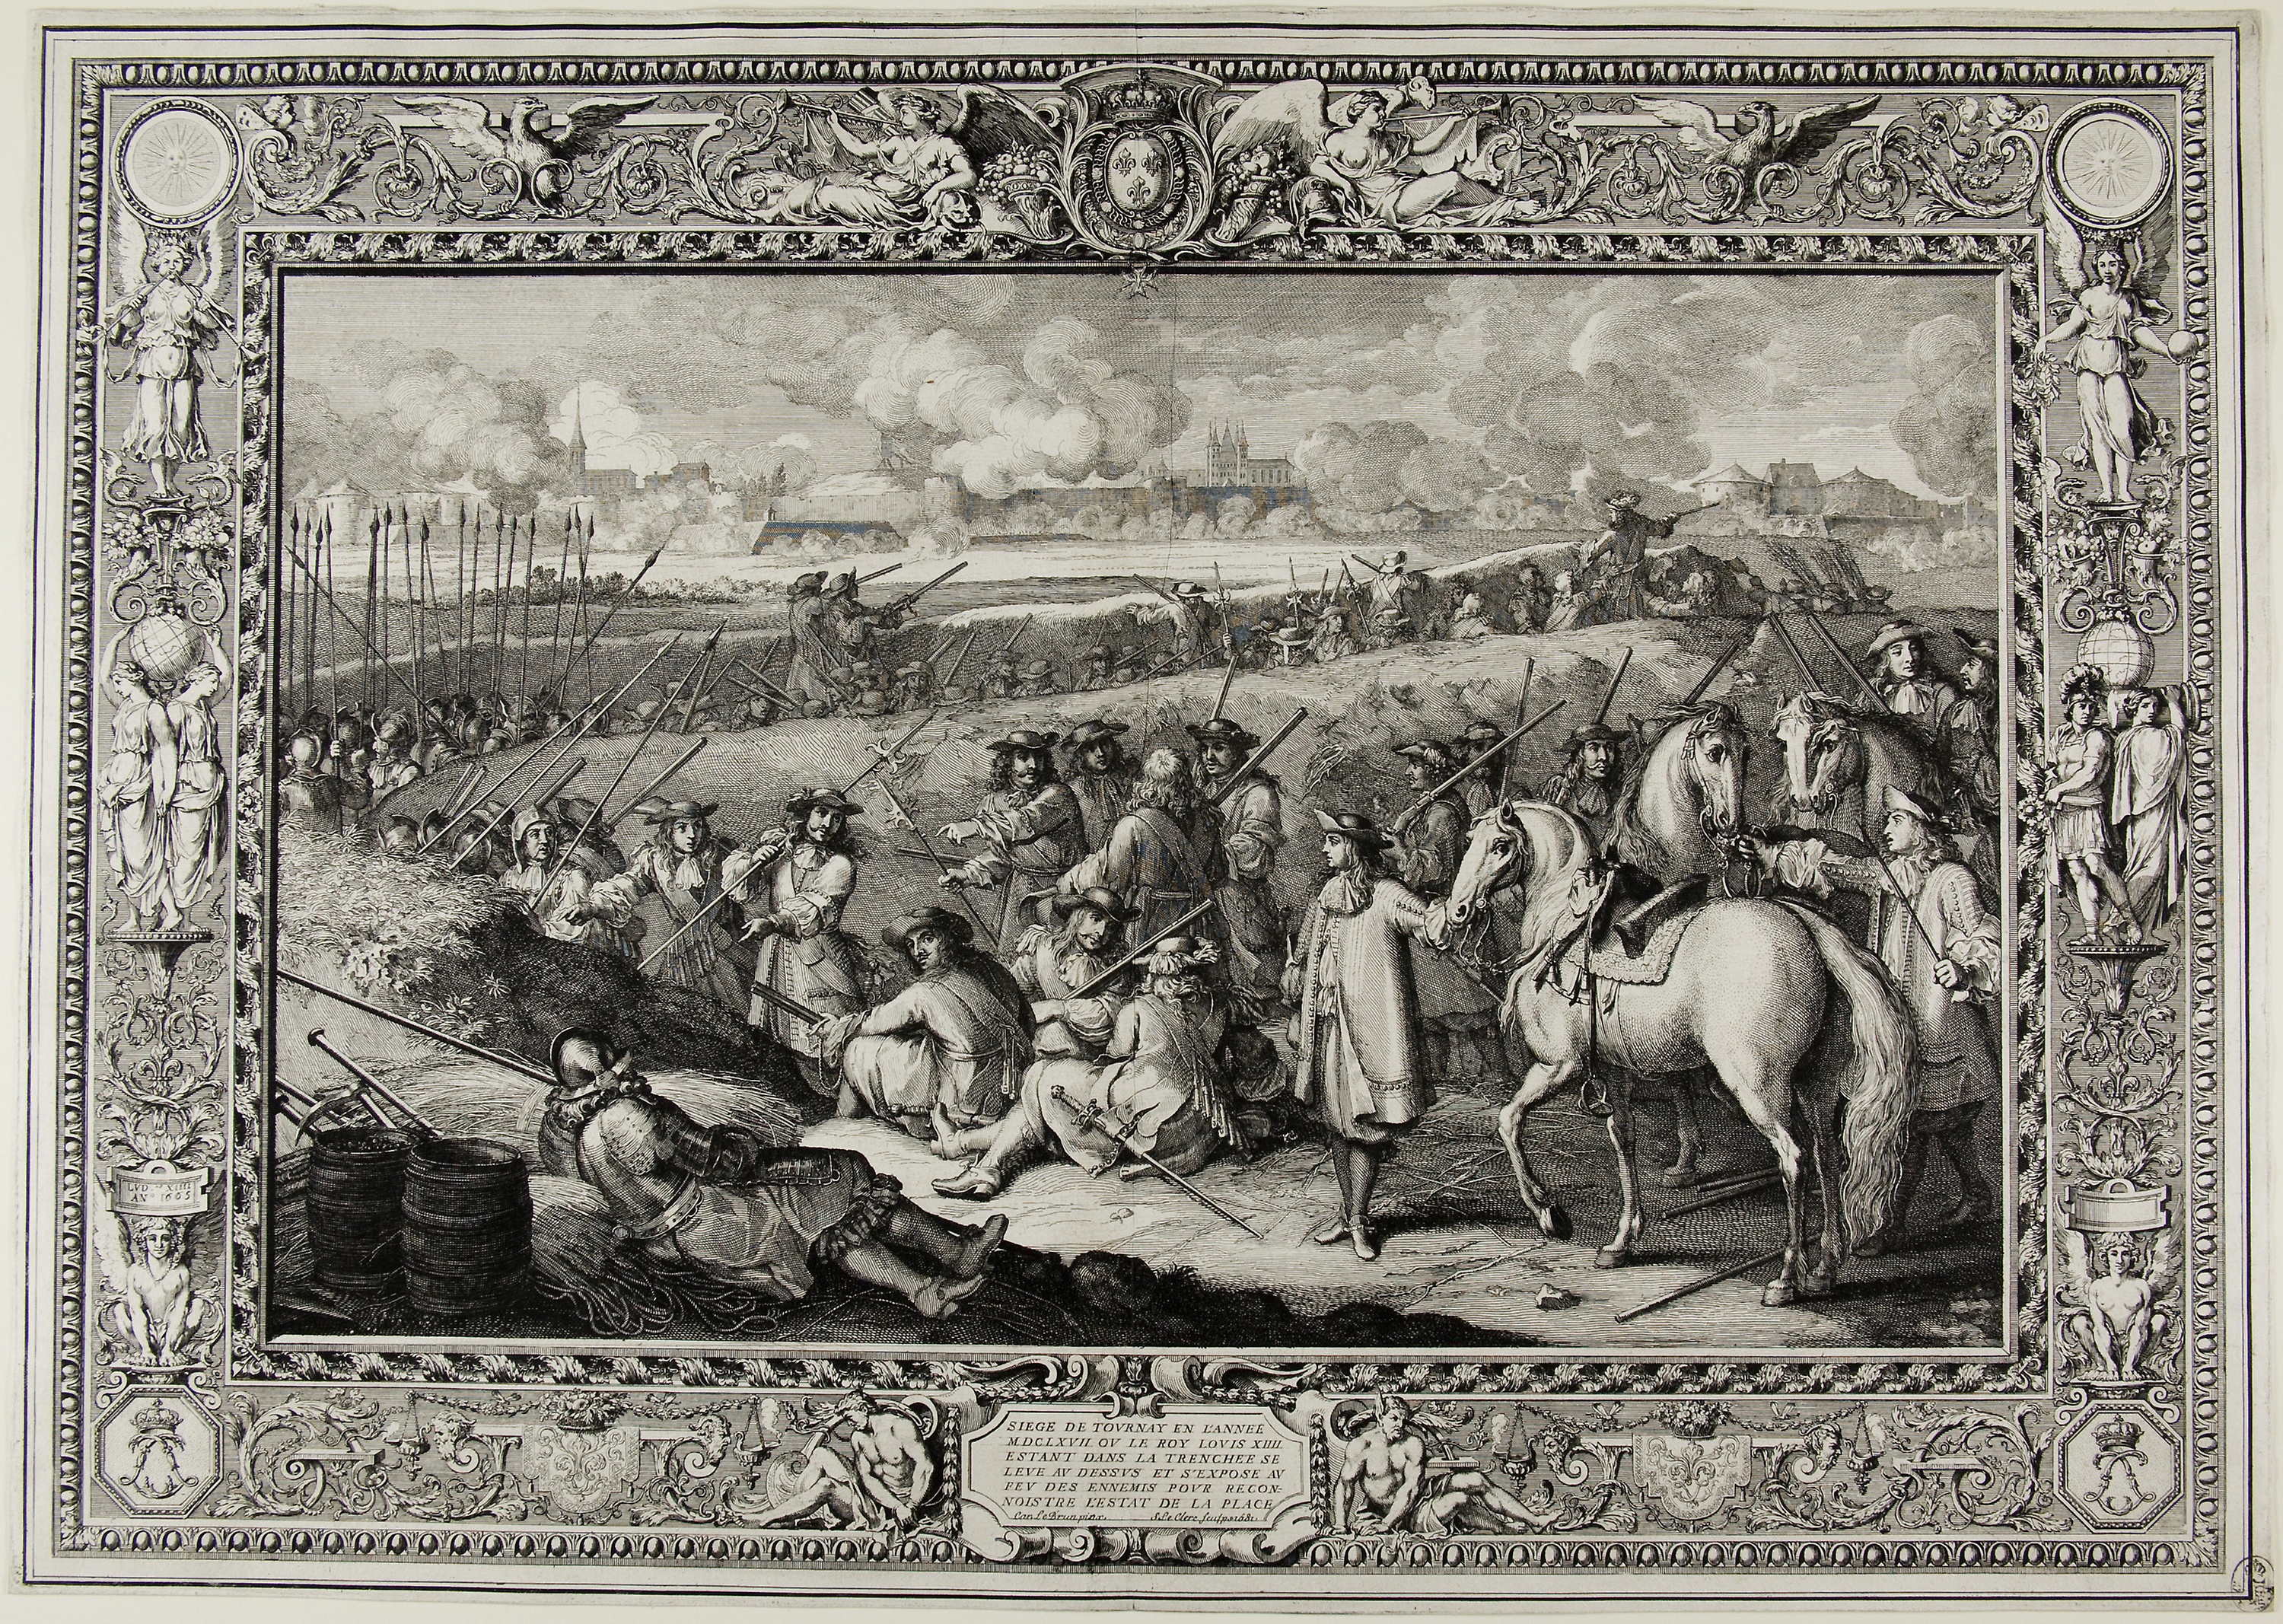
picture frame, black and white, art, history, tapestry, artwork, stock photography, painting, visual arts, antique, monochrome, ancient history